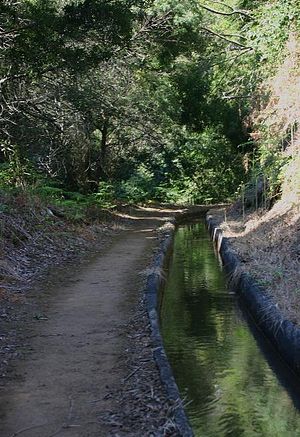
Madeira / Befolkning
De mange kanaler (levadas) til opsamling af bjergenes nedbør præger Madeira.
Madeira er dels en gruppe portugisiske øer i det østlige Atlanterhav, dels navnet på hovedøen i øgruppen. De ligger ud for Marokko og nord for de Kanariske Øer. Madeira er desuden navnet på den selvstyrende region, som også består af øerne Porto Santo, samt de to ubeboede øgrupper Selvagensøerne og Desertasøerne. Øerne har et samlet areal på 801 km² og et indbyggertal på omkring 250 000. Øernes hovedstad og den største by Funchal med 104.000 indbyggere ligger på hovedøen Madeira. Øerne er nu en autonom region under Portugal.